Alan Cobham

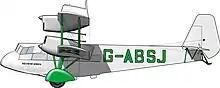
Airspeed Ferry G-ABSJ was used in the National Aviation Day tours, named "Youth of Britain III", later "Youth of Africa".

Cobham was one of the founding directors, of Airspeed Ltd., the aircraft manufacturing company started by Nevil Shute Norway and Hessell Tiltman. Tiltman had been discharged by the Airship Guarantee Company (a subsidiary of Vickers) after the R101 disaster also caused the grounding of the more successful R100. Cobham was an early and enthusiastic recruit. His early orders for two "Off Plan" Airspeed Ferrys for his National Aviation Day Limited company, were a major boost to the fledgling company.